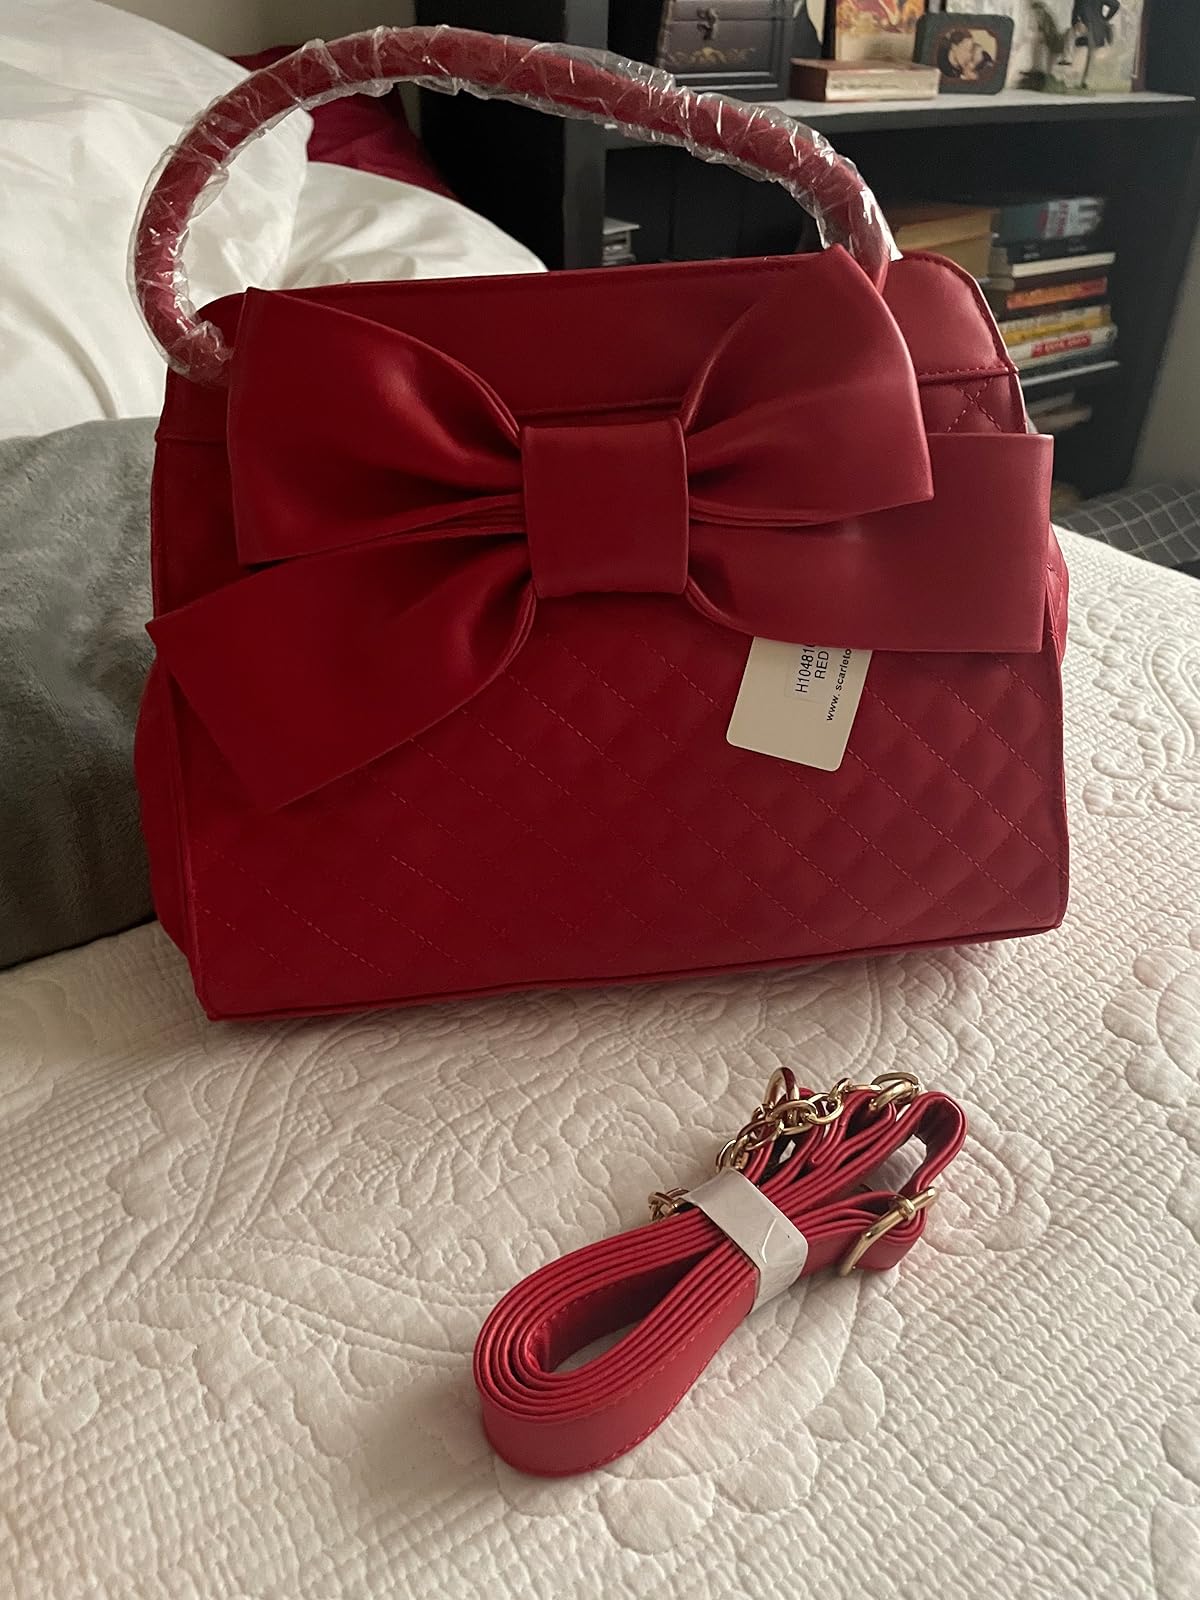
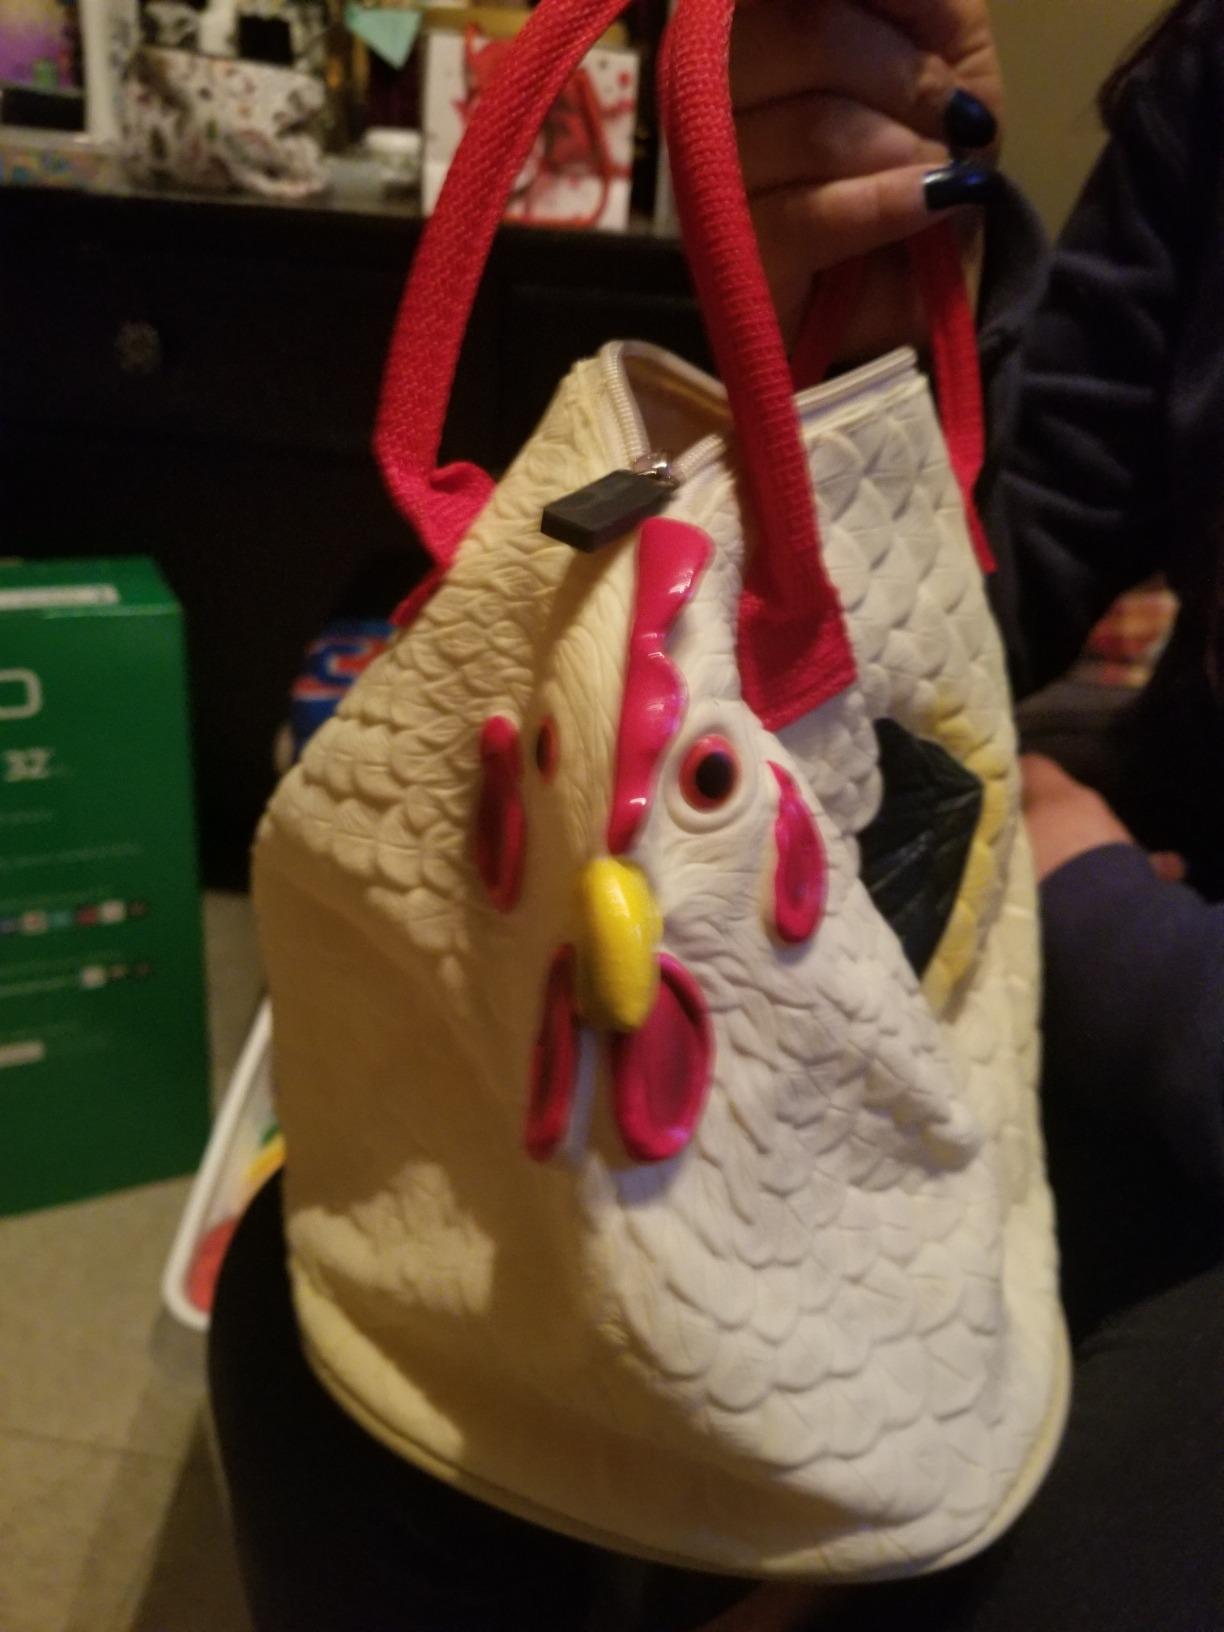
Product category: accessories_handbag
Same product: no